Rail transport in China

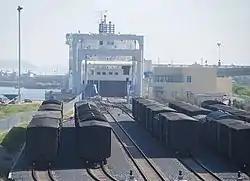
Freight cars at the Port of Lüshun, the northern terminus for the Bohai Train Ferry.

As of 2008, there were 6,102 railway tunnels in use in mainland China (excluding Hong Kong and Taiwan), including 183 over and seven over in length. The first railroad tunnel was built in 1888 by the Qing dynasty in Taiwan. The Shi-chiu-lin Tunnel near Keelung, long, is now a historical landmark. The oldest rail tunnel on the mainland is the Greater Khingan Rail Ridge built in 1904 on the Chinese Eastern Railway in modern-day Inner Mongolia. The longest tunnel in China is the Taihangshan Tunnel on the Shijiazhuang–Taiyuan high-speed railway in northern China. Several longer tunnels are under construction.